Torrespaña

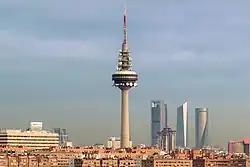

Torrespaña is a high reinforced concrete freestanding broadcasting tower in Madrid, Spain. It is the central and main transmission node of the terrestrial television and radio networks in the country as well as the station that covers the city and its metropolitan area. National and regional television channels and radio stations broadcast from there. The tower, currently owned by Cellnex, is located in a depression at the Salamanca district near the M30 highway.